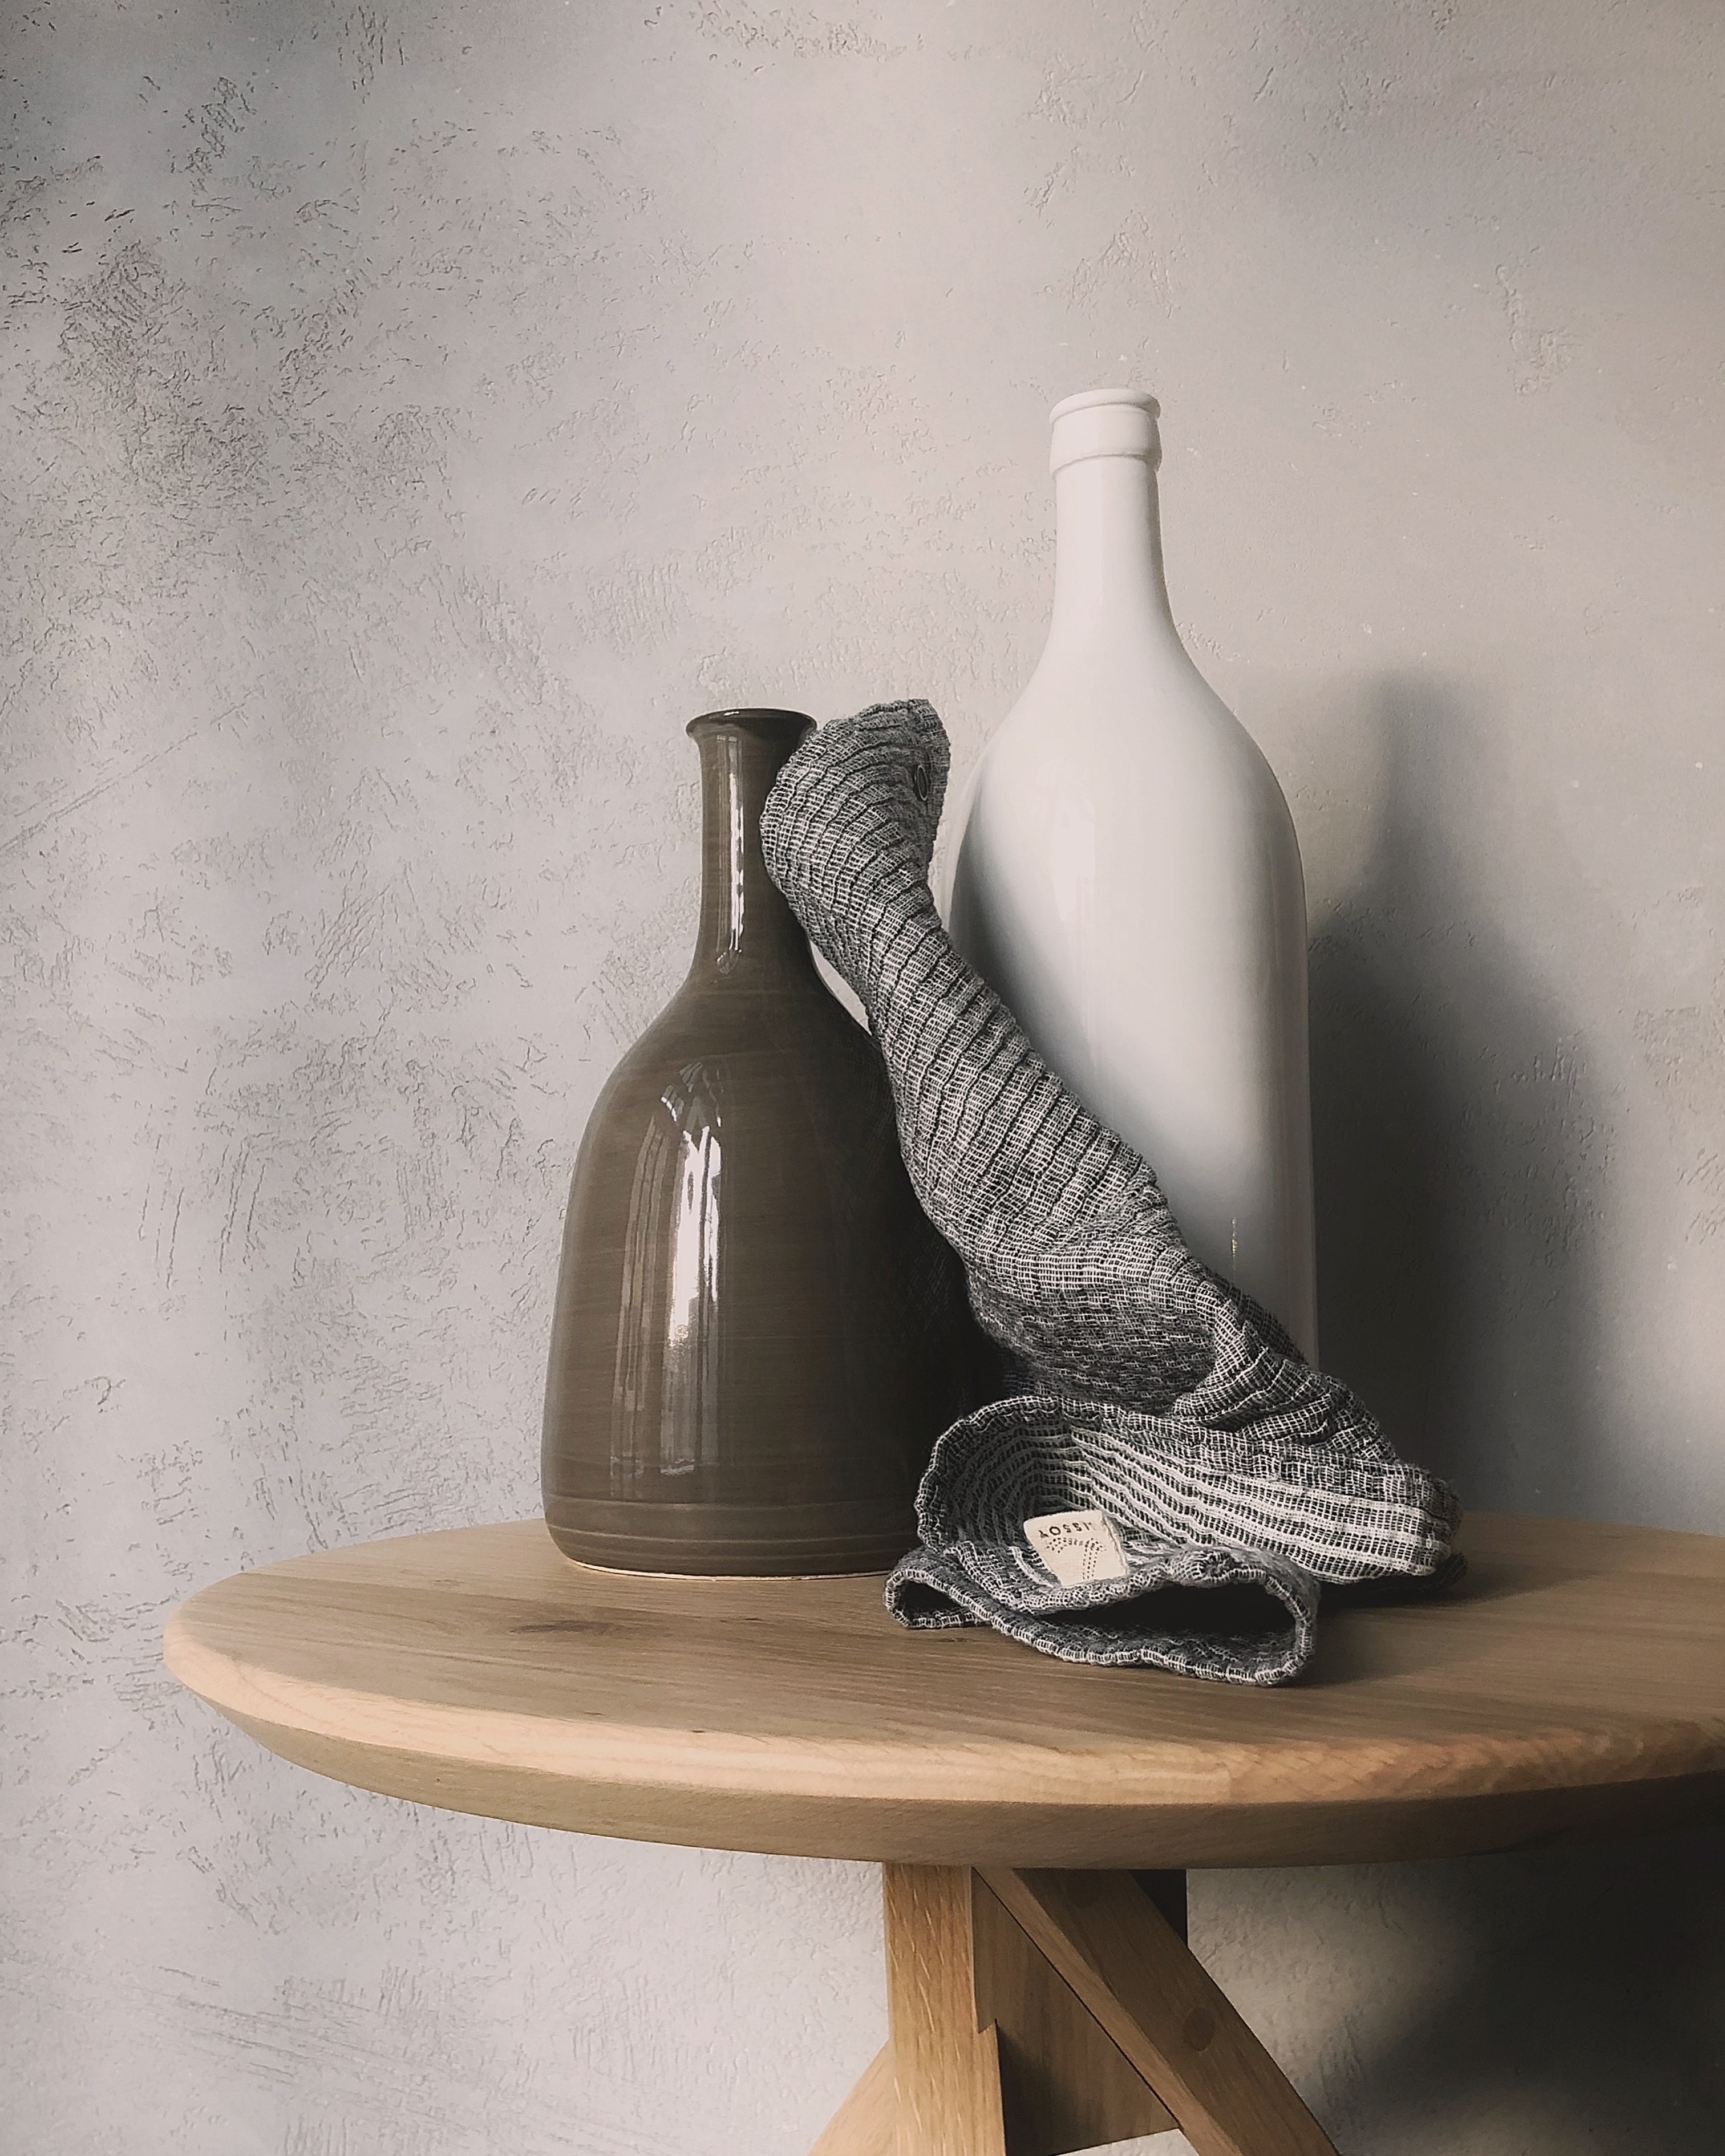
shelf, still life photography, still life, shelving, furniture, vase, table, photography, serveware, room, bottle, glass bottle, jug, glass